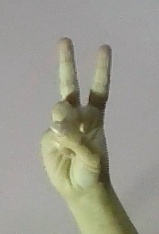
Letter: taa